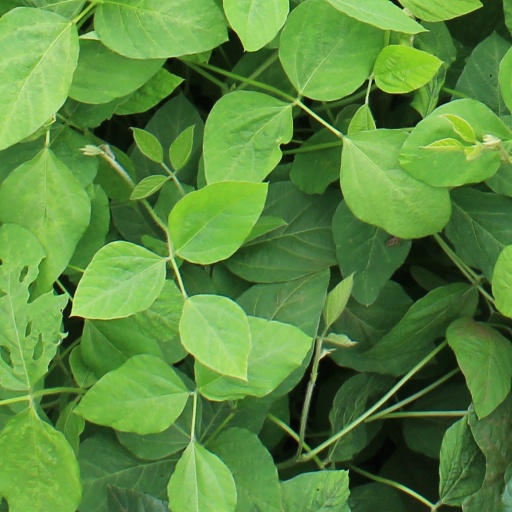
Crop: soybean